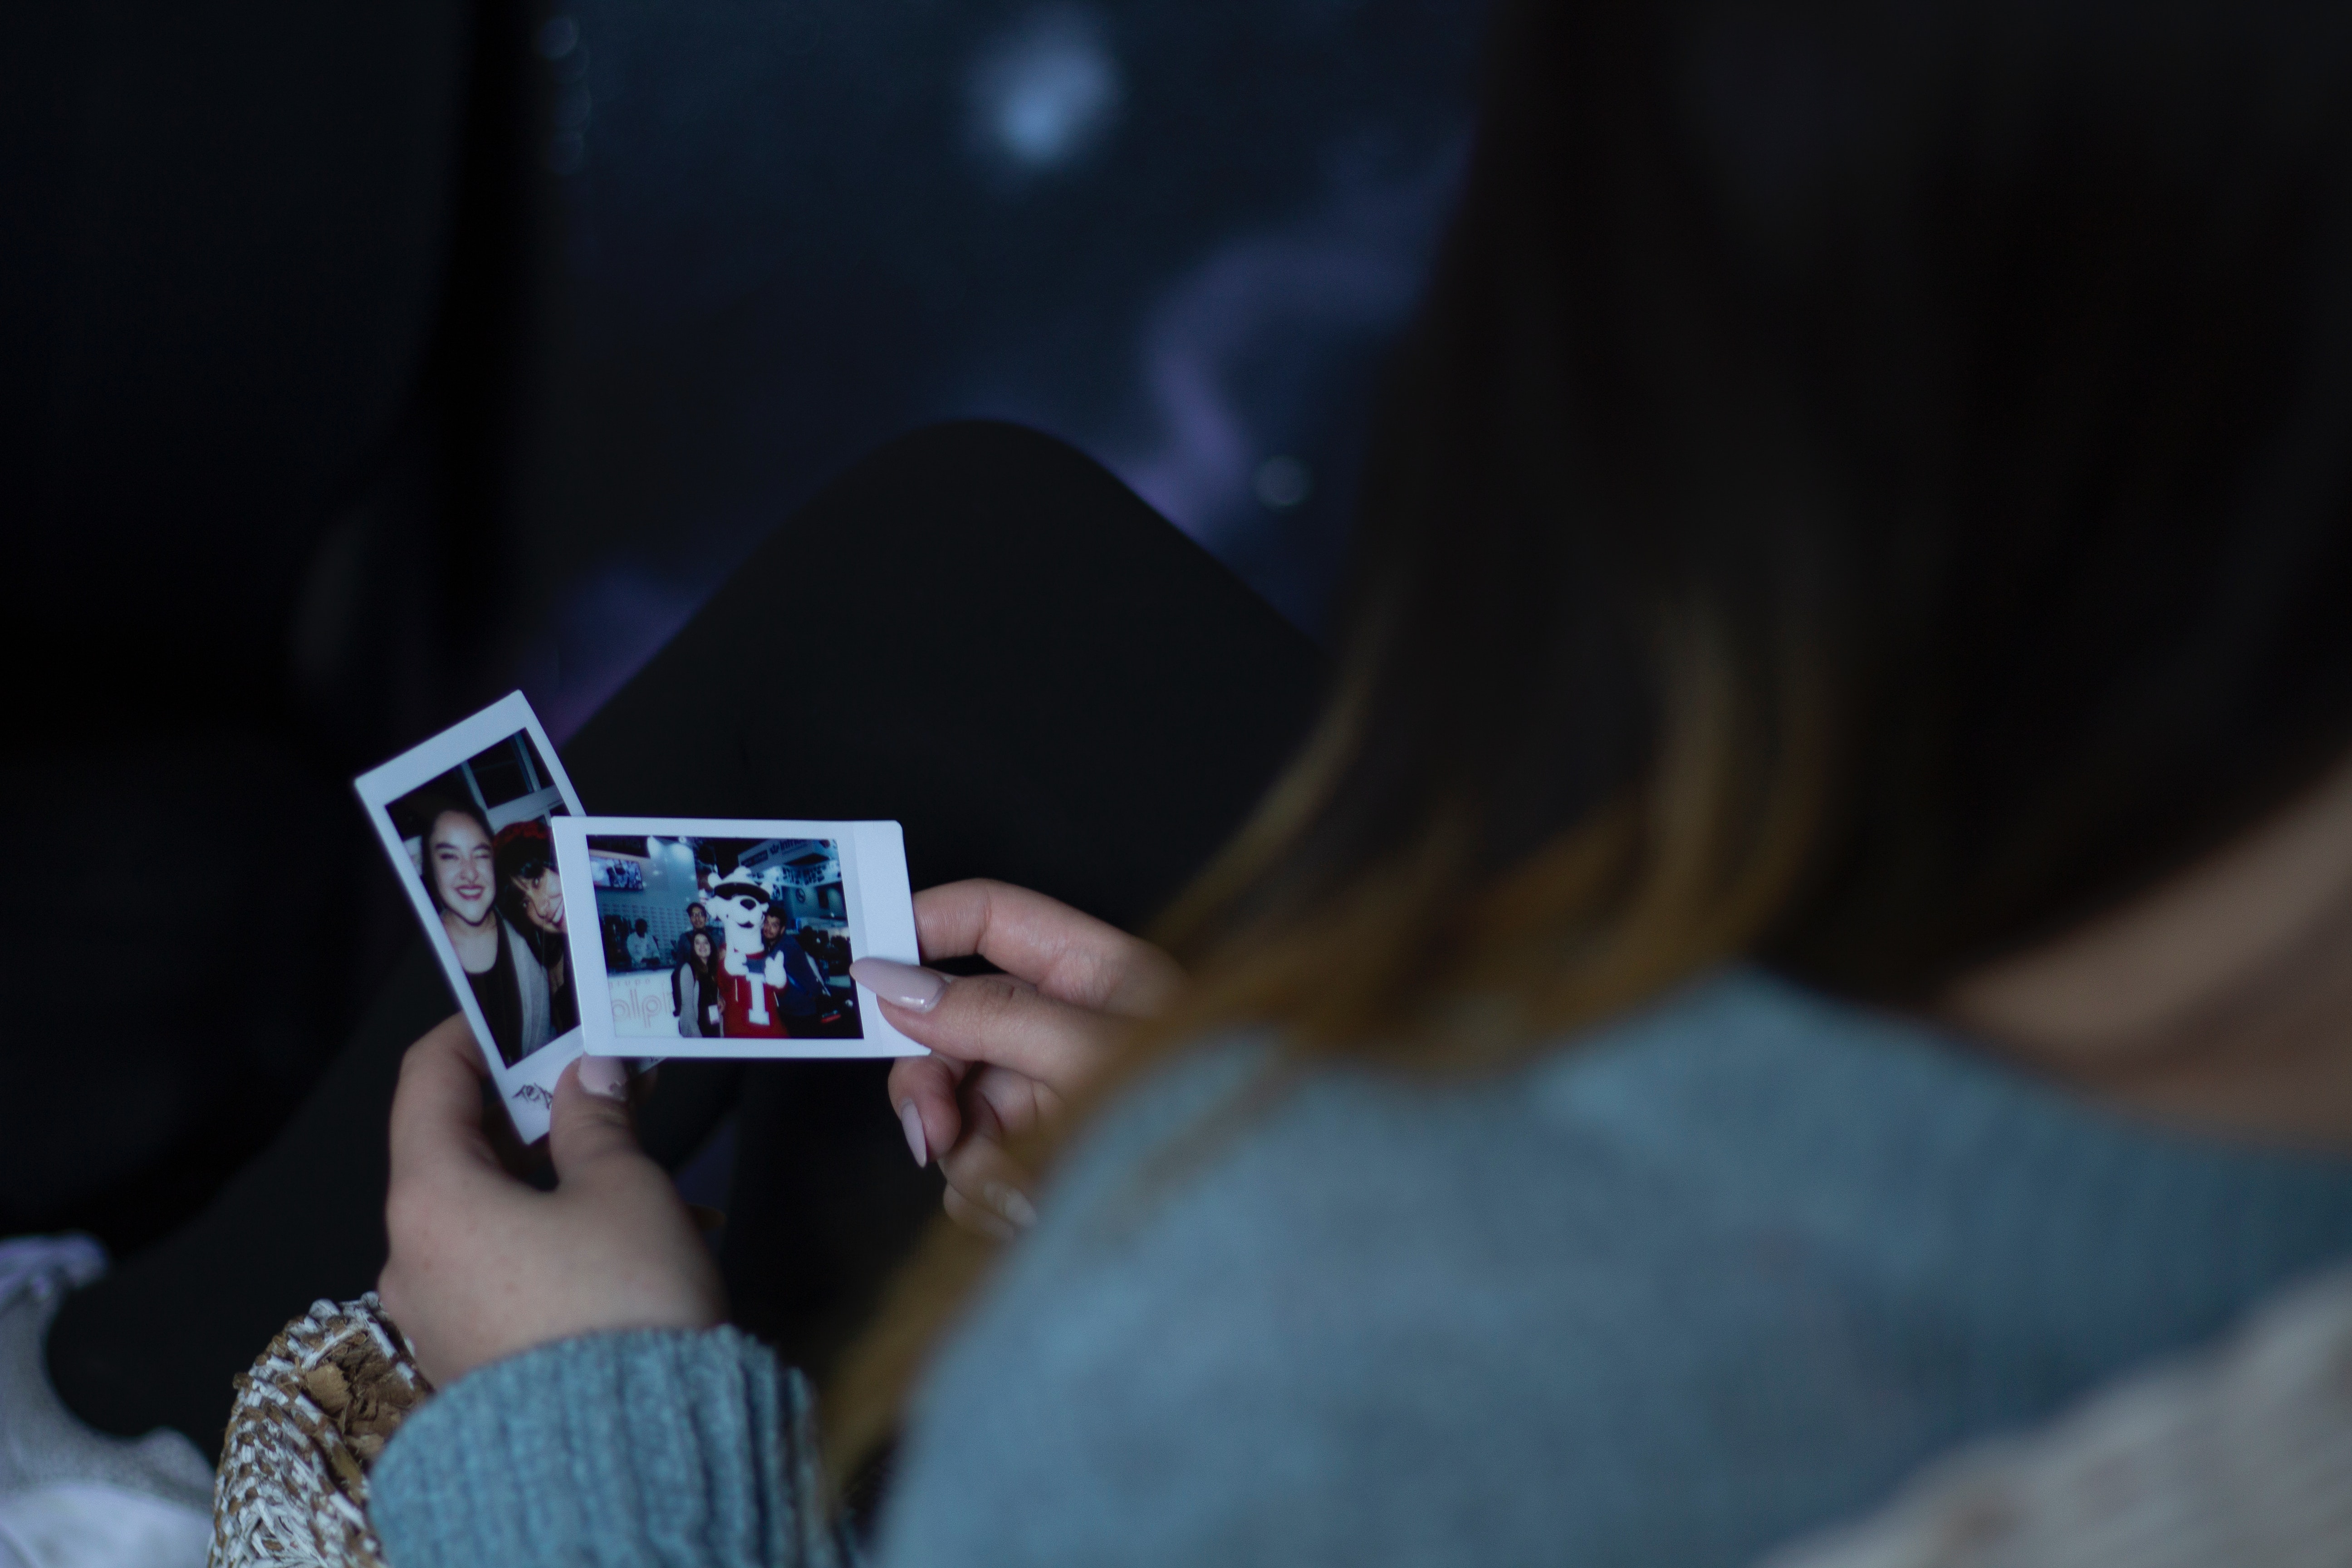
electronic device, technology, gadget, photography, hand, girl, fun, darkness